Kinetoplast

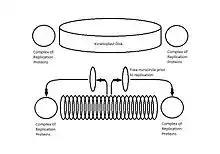
Figure 8. Illustration of the location of the antipodal protein complex relative to kinetoplast disk (above) and the migration of minicircle to these complexes for replication (below).

The replication of the kinetoplast occurs simultaneously to the duplication of the adjacent flagellum and just prior to the nuclear DNA replication. In a traditional "Crithidia fasciculata" kDNA network, initiation of replication is promoted by the unlinking of kDNA minicircles via topoisomerase II. The free minicircles are released into a region between the kinetoplast and the mitochondrial membrane called the kinetoflagellar zone (KFZ). After replication the minicircles migrate by unknown mechanisms to the antipodal protein complexes that contain several replication proteins including an endonuclease, helicase, DNA polymerase, DNA primase, and DNA ligase, which initiate repair of remaining discontinuities in the newly replicated minicircles.